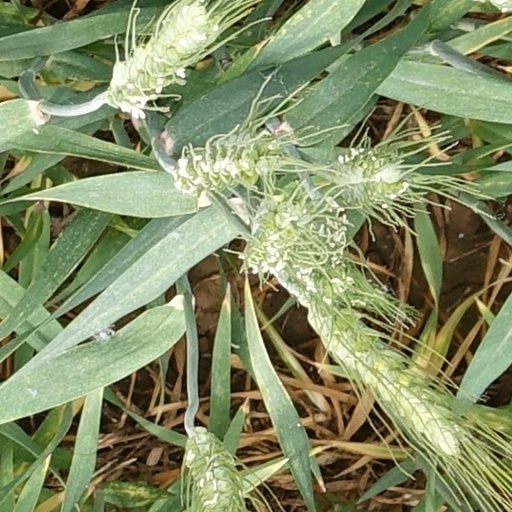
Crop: wheat